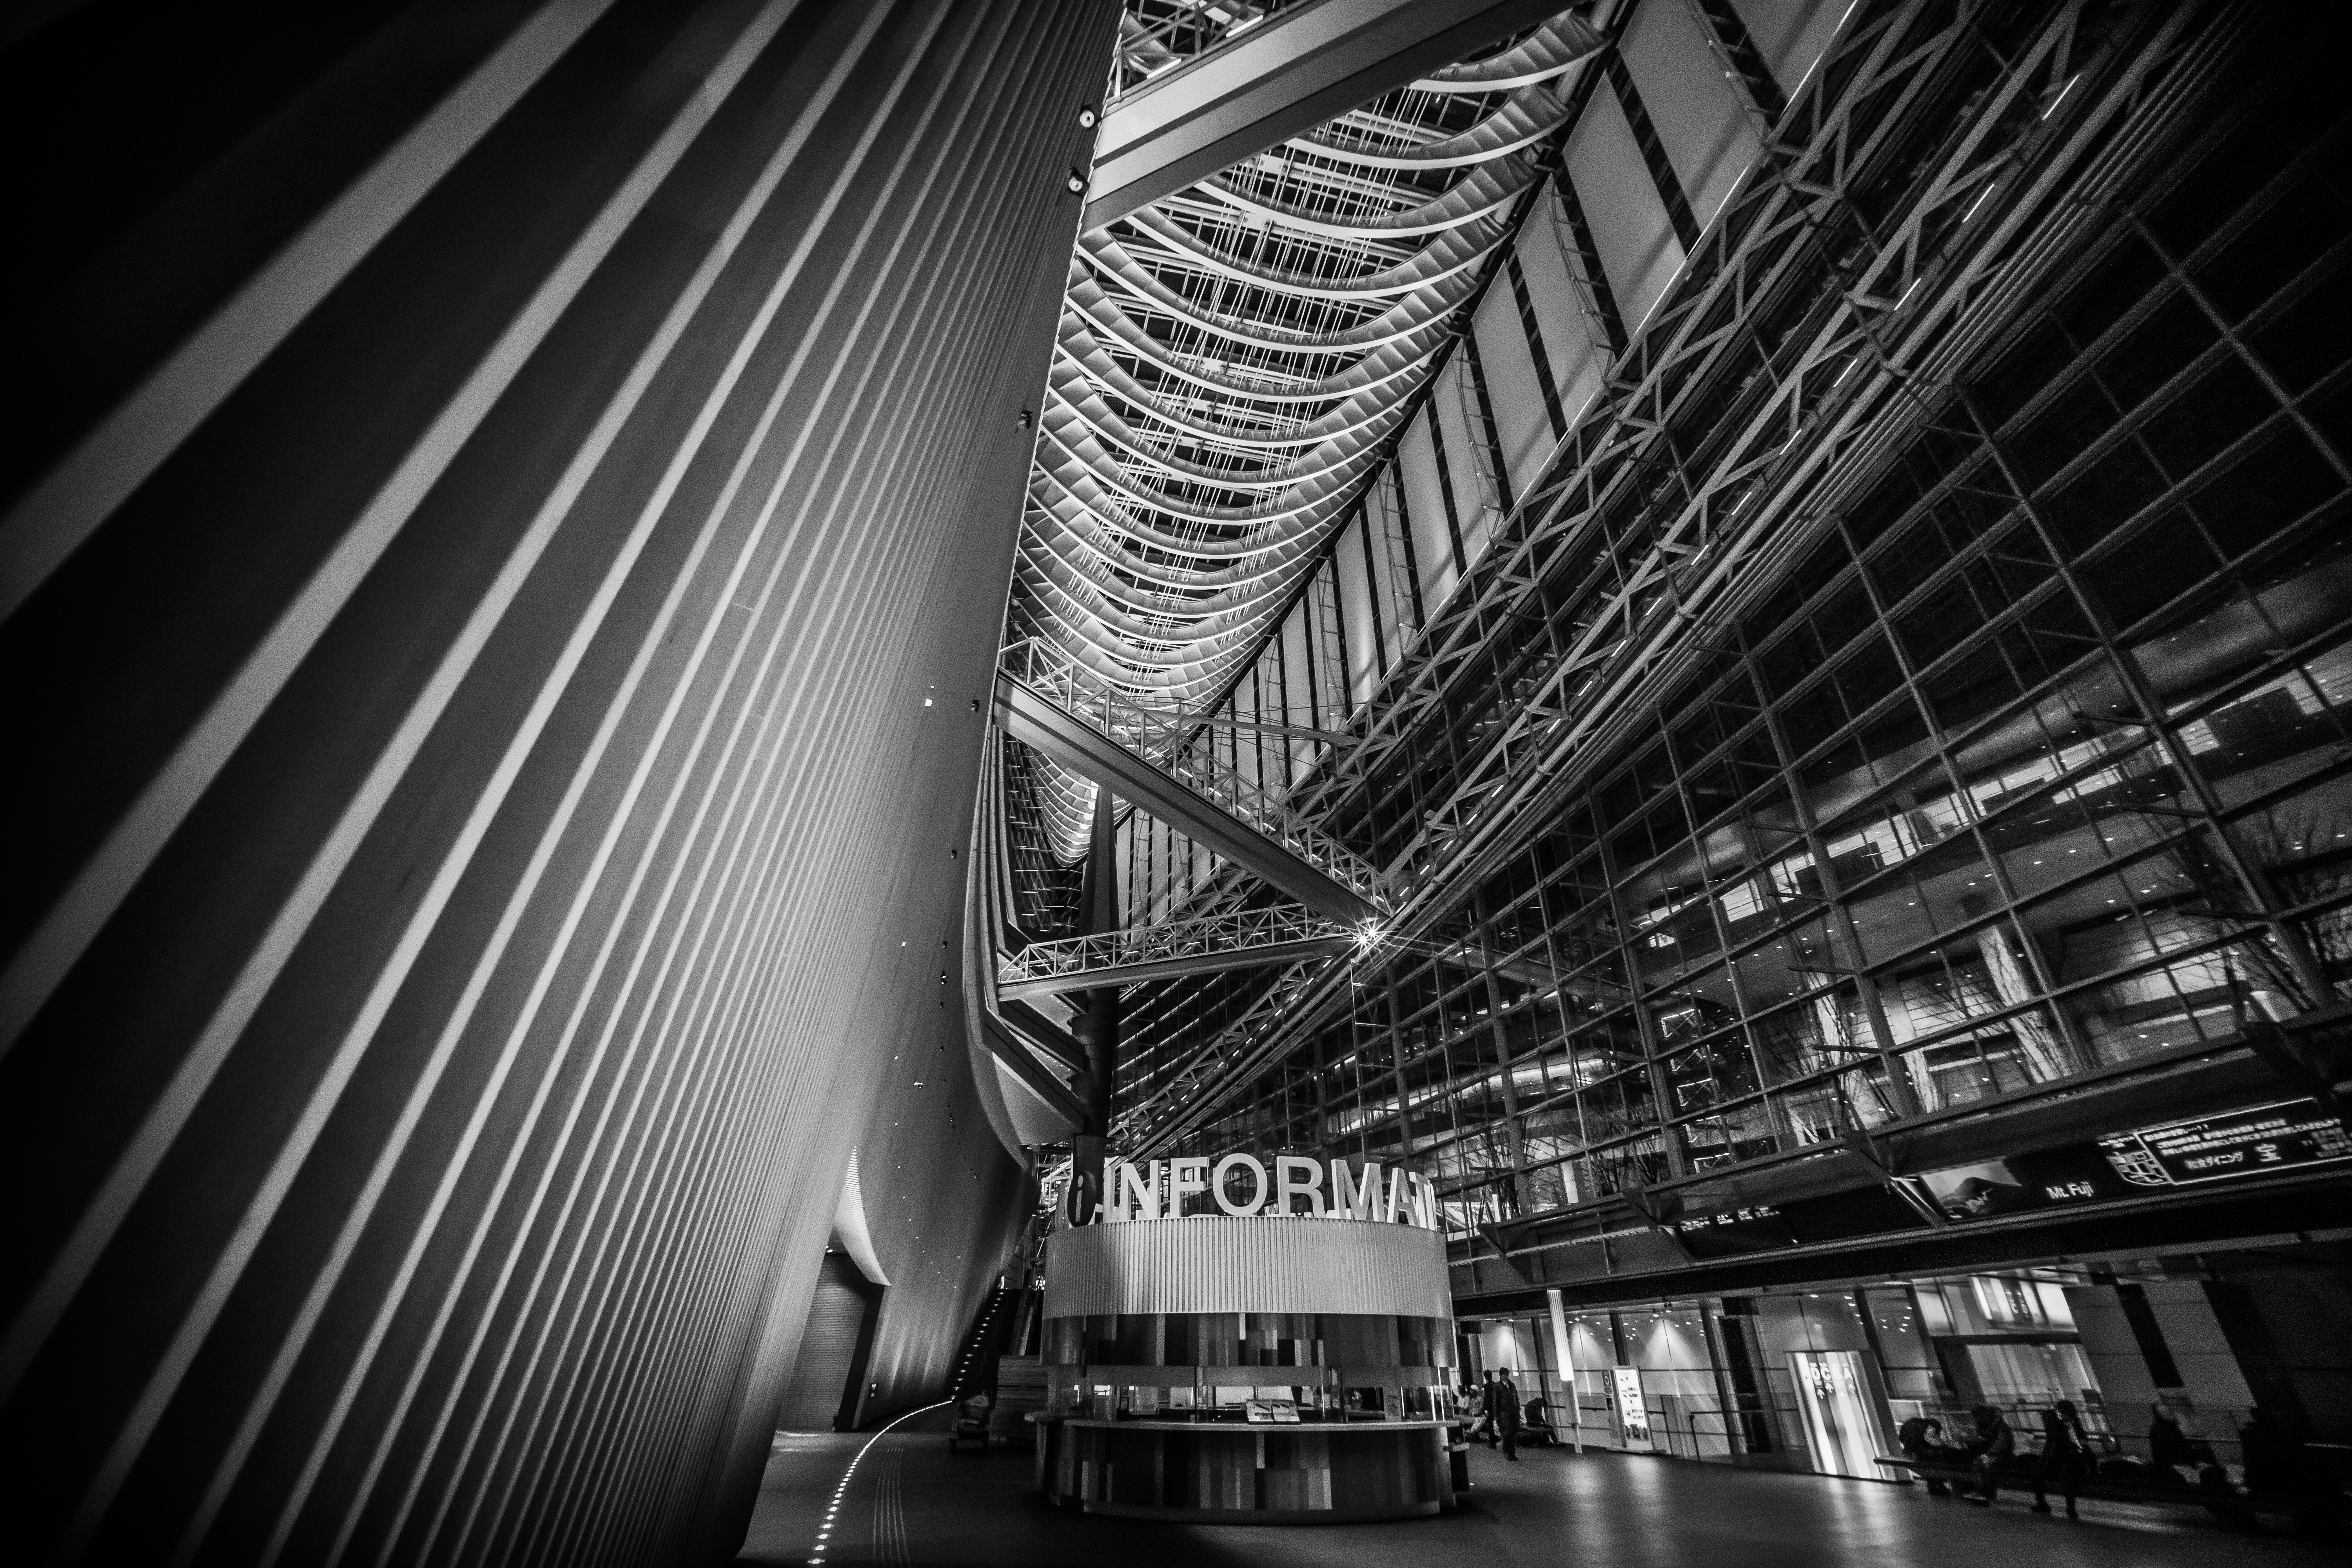
light, black and white, white, night, photography, skyscraper, line, darkness, black, monochrome, public transport, bw, blackandwhite, cool image, symmetry, shape, ilce7m2, superwideheliar15mmf45, monochrome photography